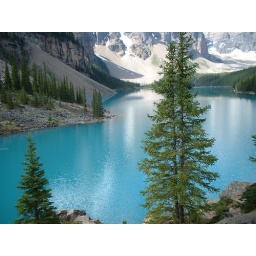
This is an amazing lake in Alberta that we hiked around. The color of the water is really neat.